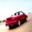
Label: automobile